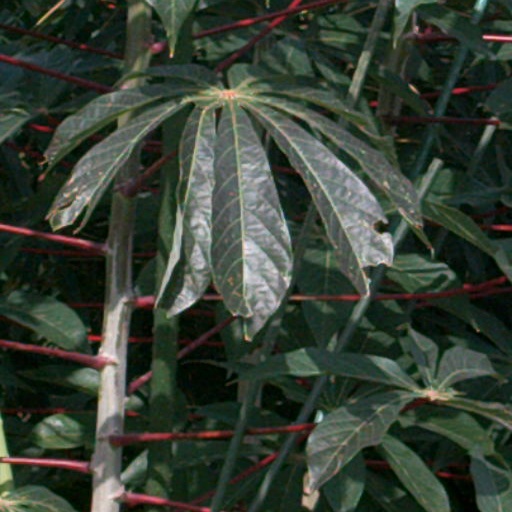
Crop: cassava